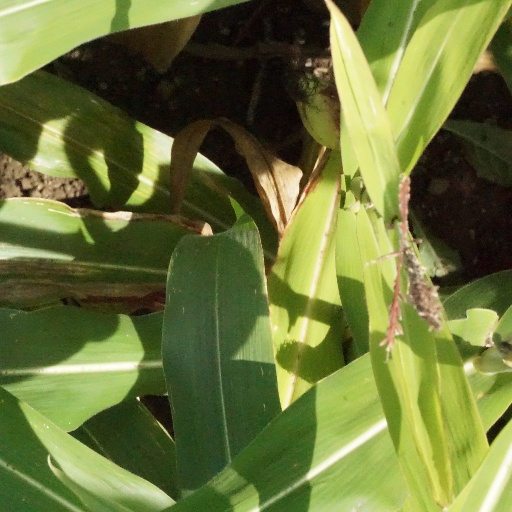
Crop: maize; corn